In the Shadow (2012 film)

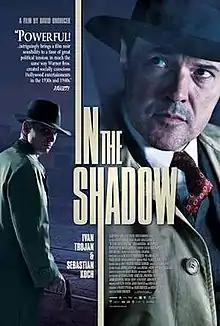
Film poster

In the Shadow is a 2012 Czech crime film directed by David Ondříček. The film was selected as the Czech entry for the Best Foreign Language Oscar at the 85th Academy Awards, but it did not make the final shortlist.